Abhimanyu (2003 film)

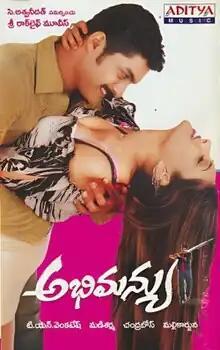
Official poster

Abhimanyu is a 2003 Indian Telugu film directed by A. Mallikarjun and produced by Aswini Dutt. The film stars Kalyan Ram, Ramya (in her Telugu debut), Suhasini Mani Ratnam and Pawan Malhotra in lead roles. The film had musical score by Mani Sharma. The film was a remake of Kannada film "Abhi" (2003), which also starred Ramya.